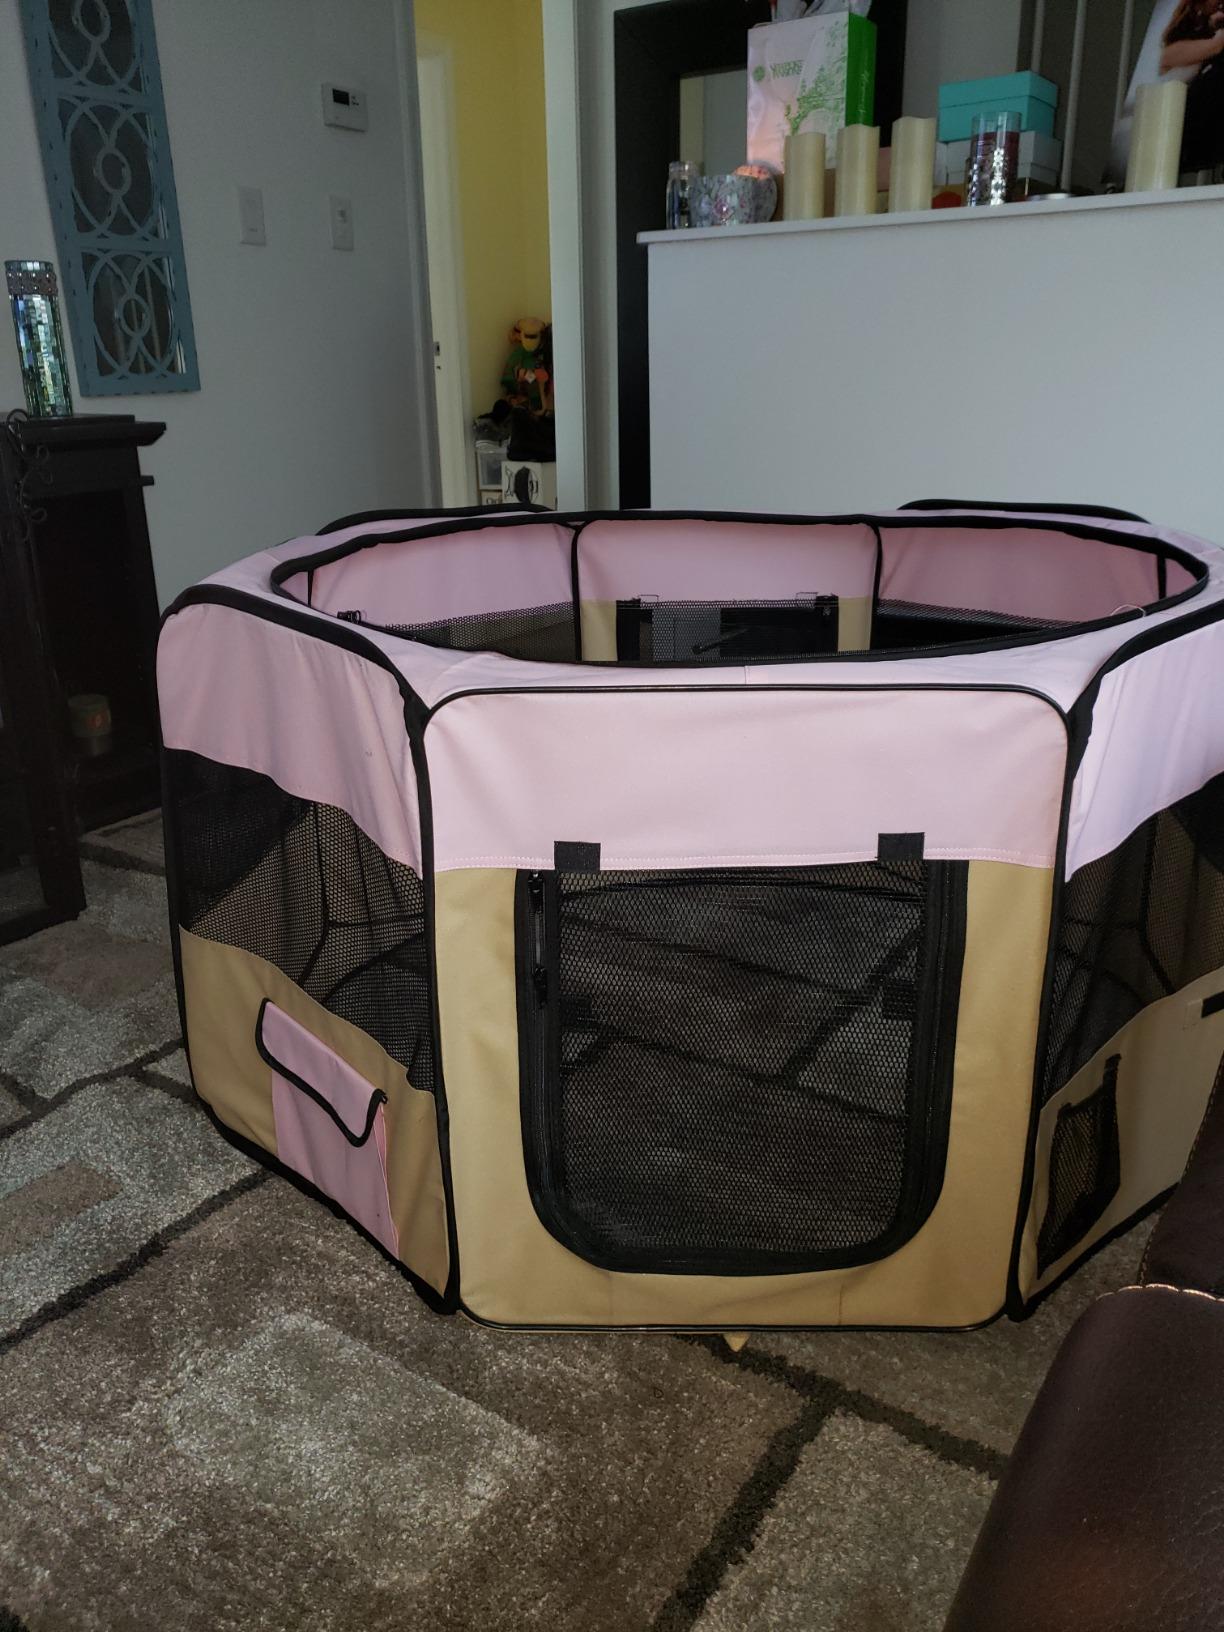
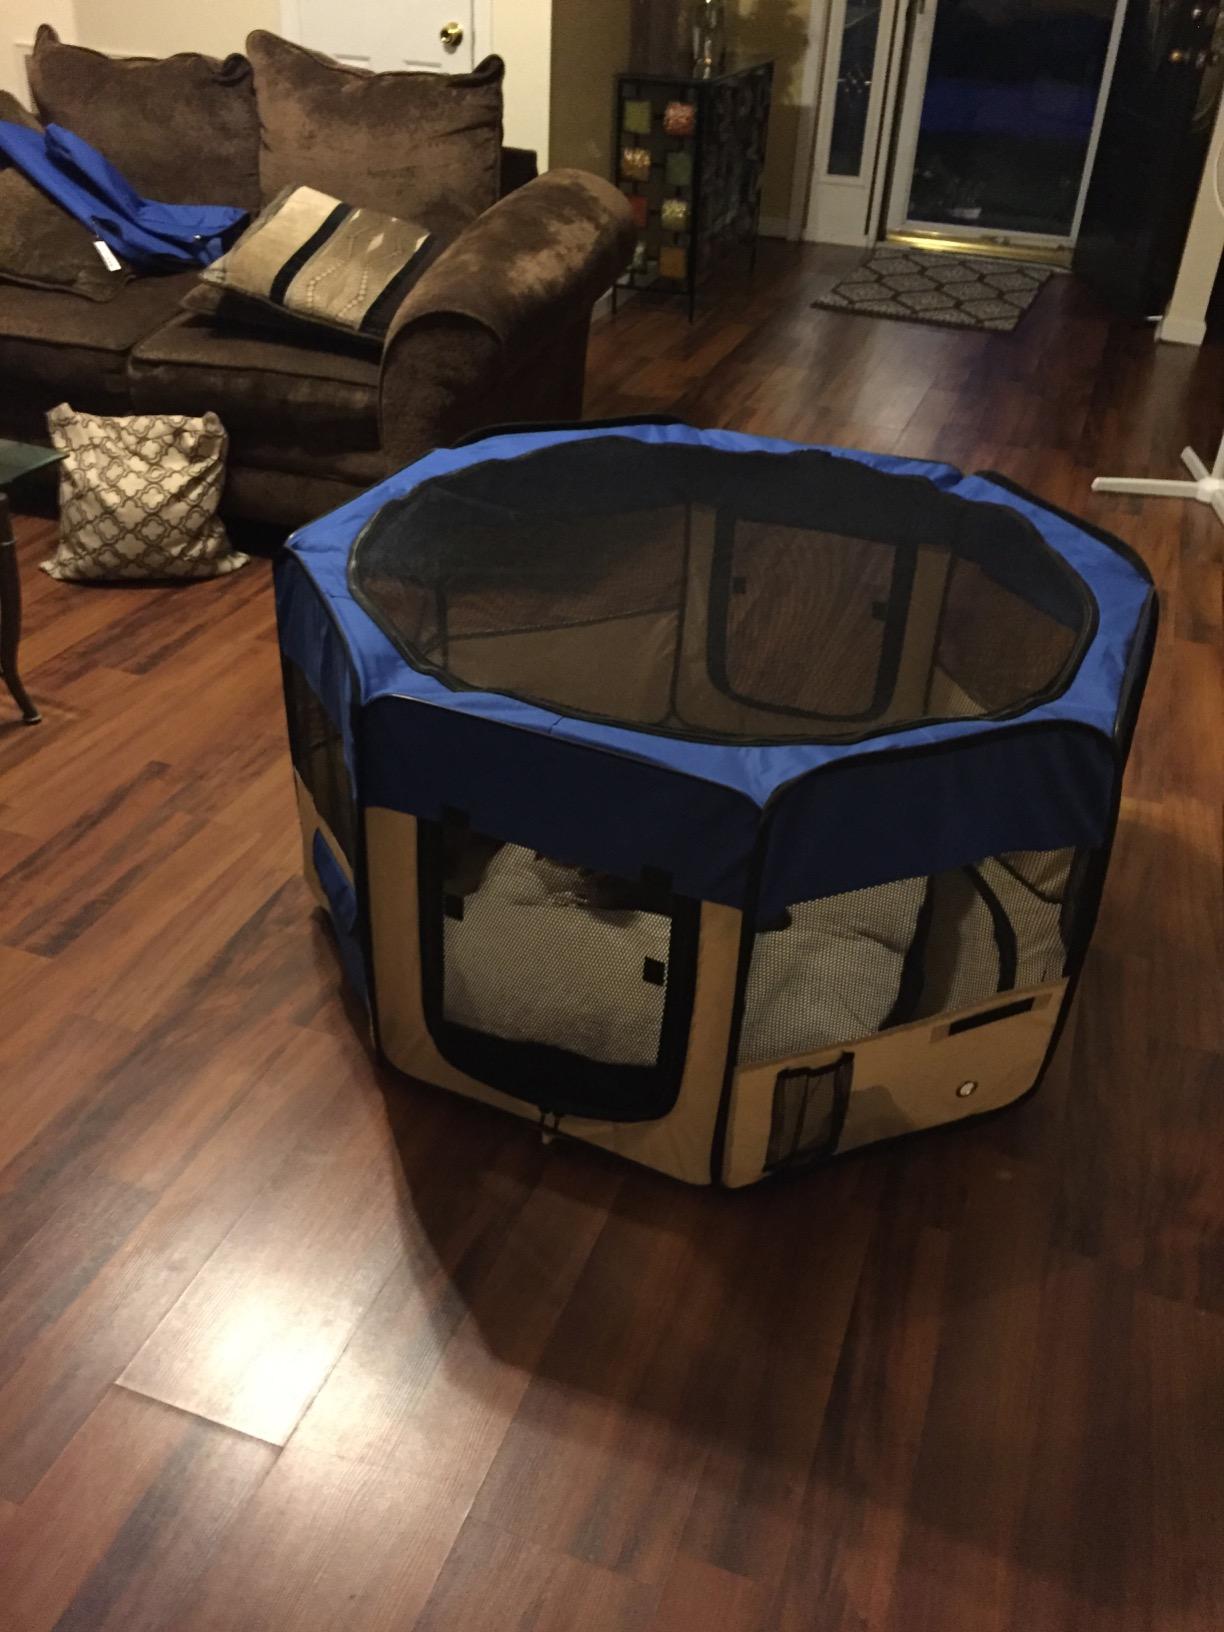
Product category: items_kennel
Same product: no